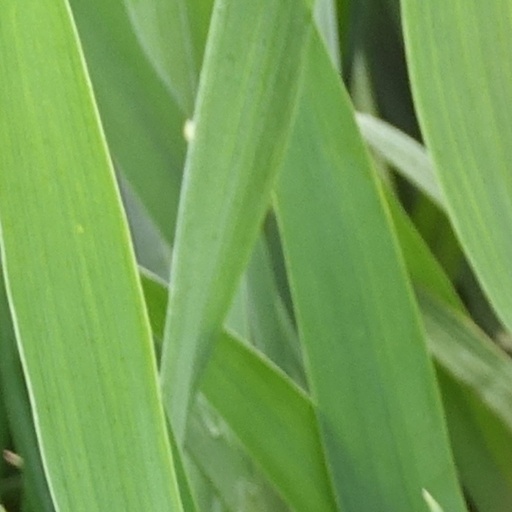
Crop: wheat